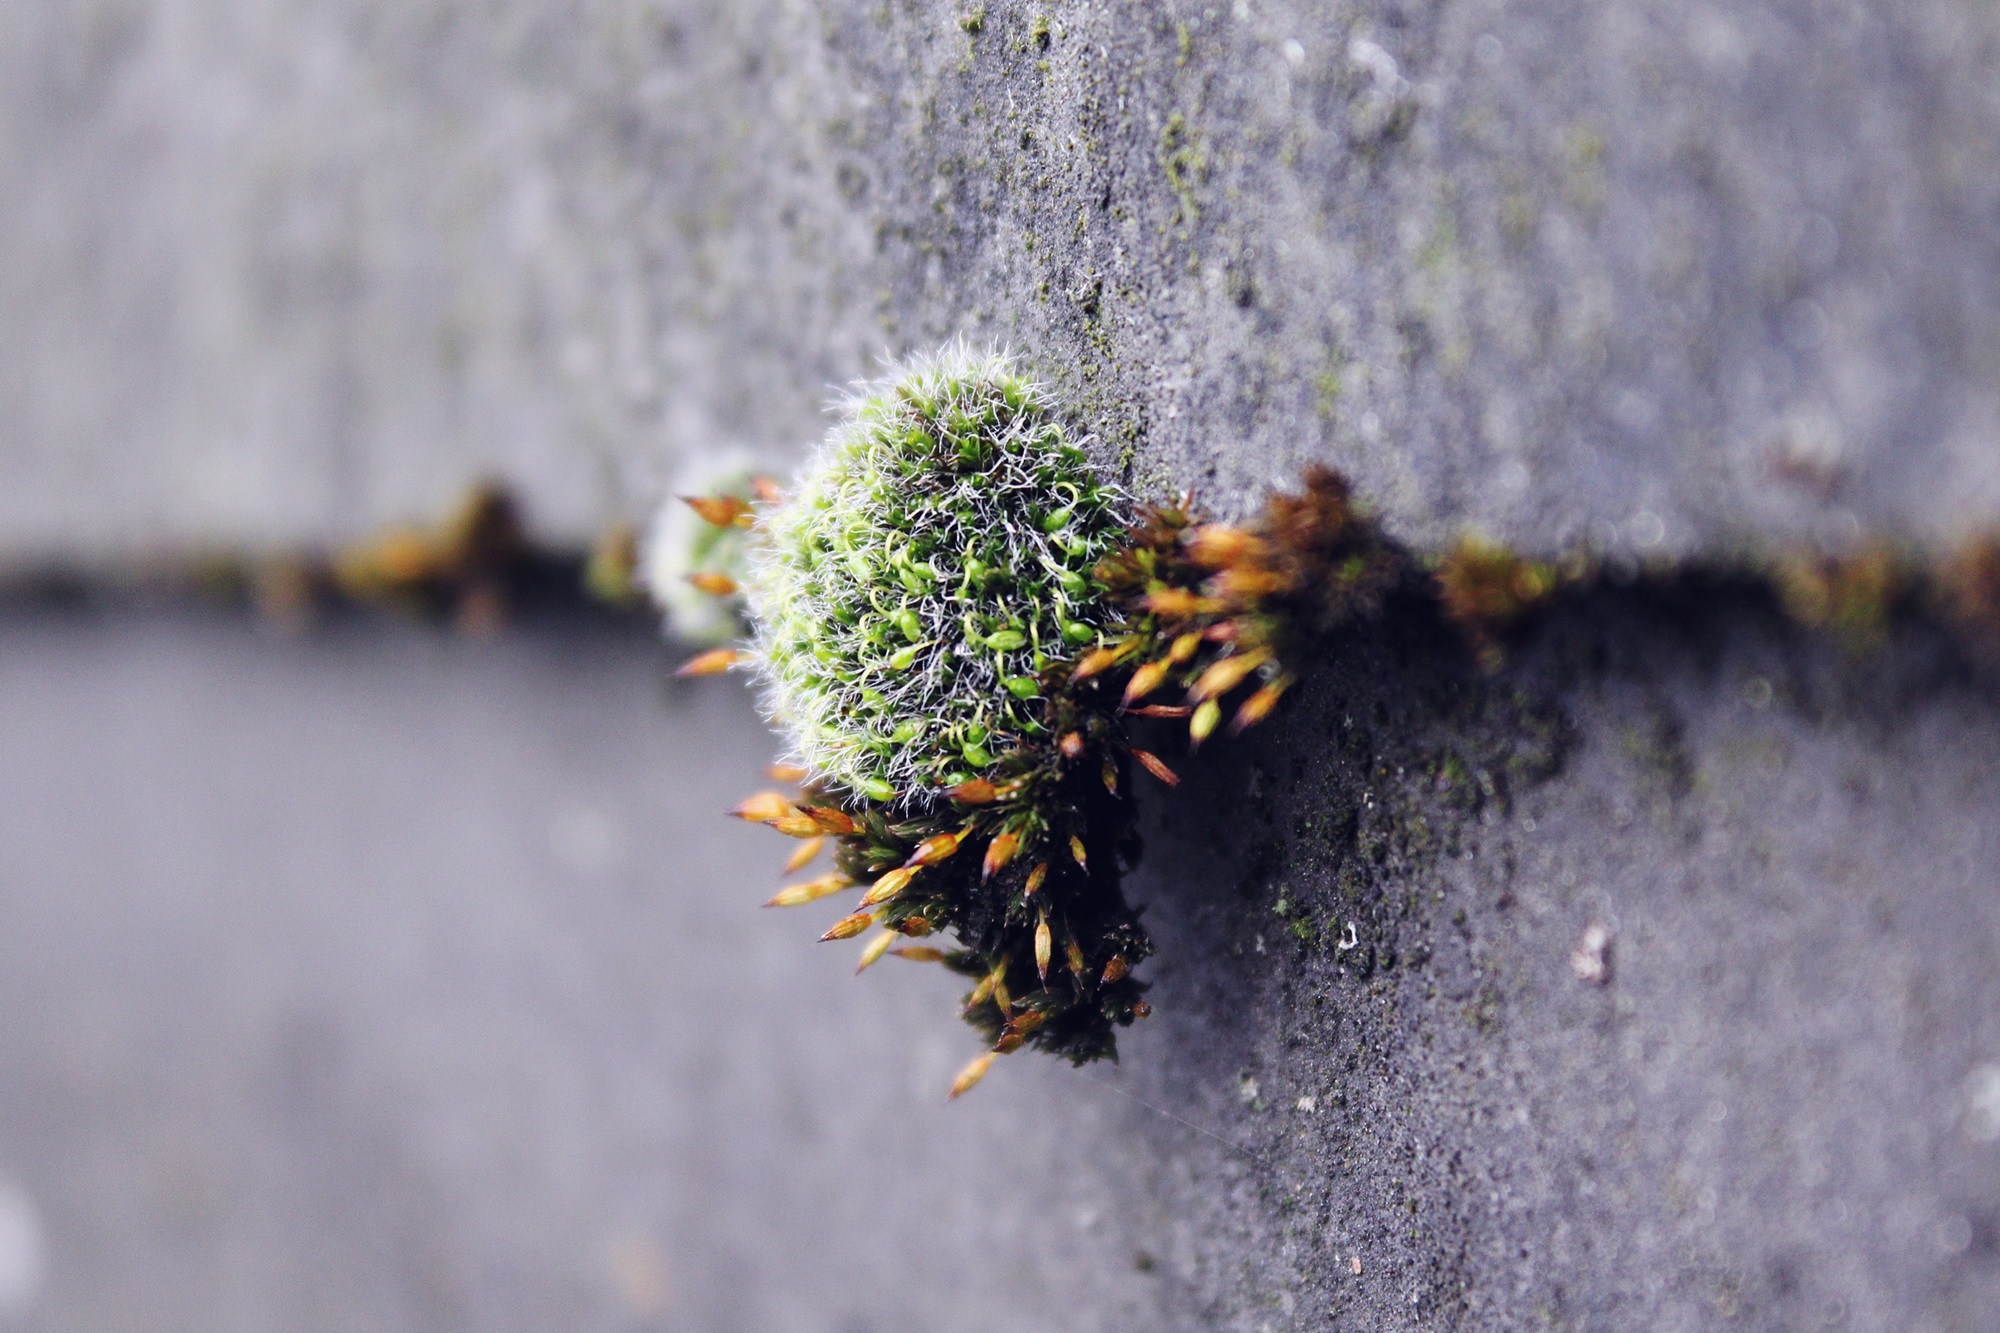
tree, nature, branch, plant, photography, leaf, flower, frost, old, wall, stone, moss, wildlife, green, insect, autumn, soil, stone wall, flora, season, fauna, invertebrate, weathered, close up, macro photography, fouling, housewife